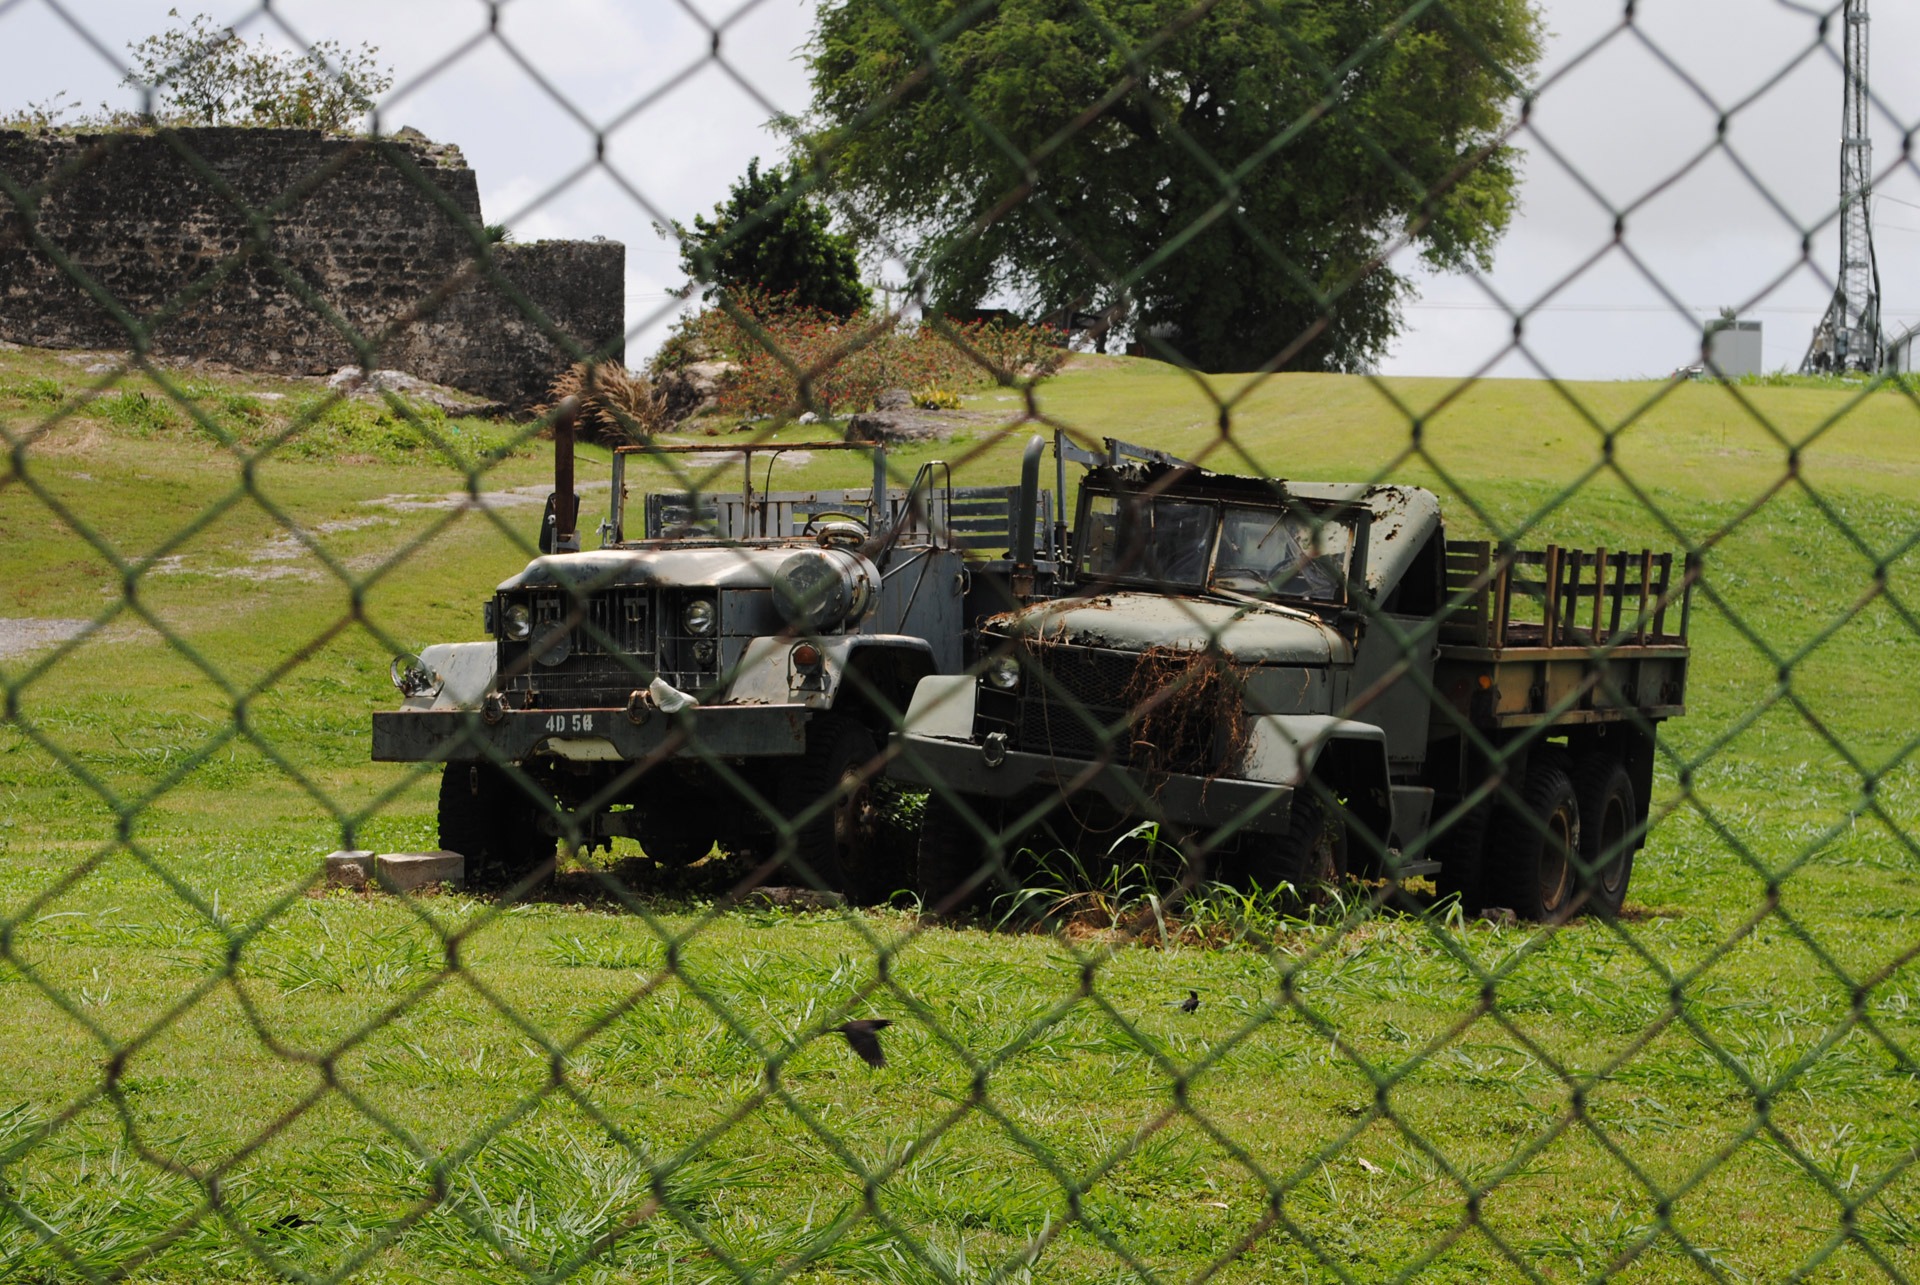
tractor, lawn, old, asphalt, military, transportation, transport, rust, army, vehicle, trucks, heavy, yard, land vehicle